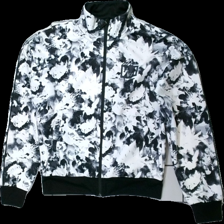
View: front
Type: Jacket
Category: Children
Brand: Not in the list
Brand text on label: warp
Colors: Black, White
Material: 100% polyester
Pattern: Floral print
Cut: Regular
Size: 146
Season: Summer
Stains: Major
Damage: fläck arm
Damage location: middle left
Damage 2 location: top center
Damage 3 location: bottom center
Price range: <50
Recommended usage: Export
Description: blommig tunn jacka med fläck på arm